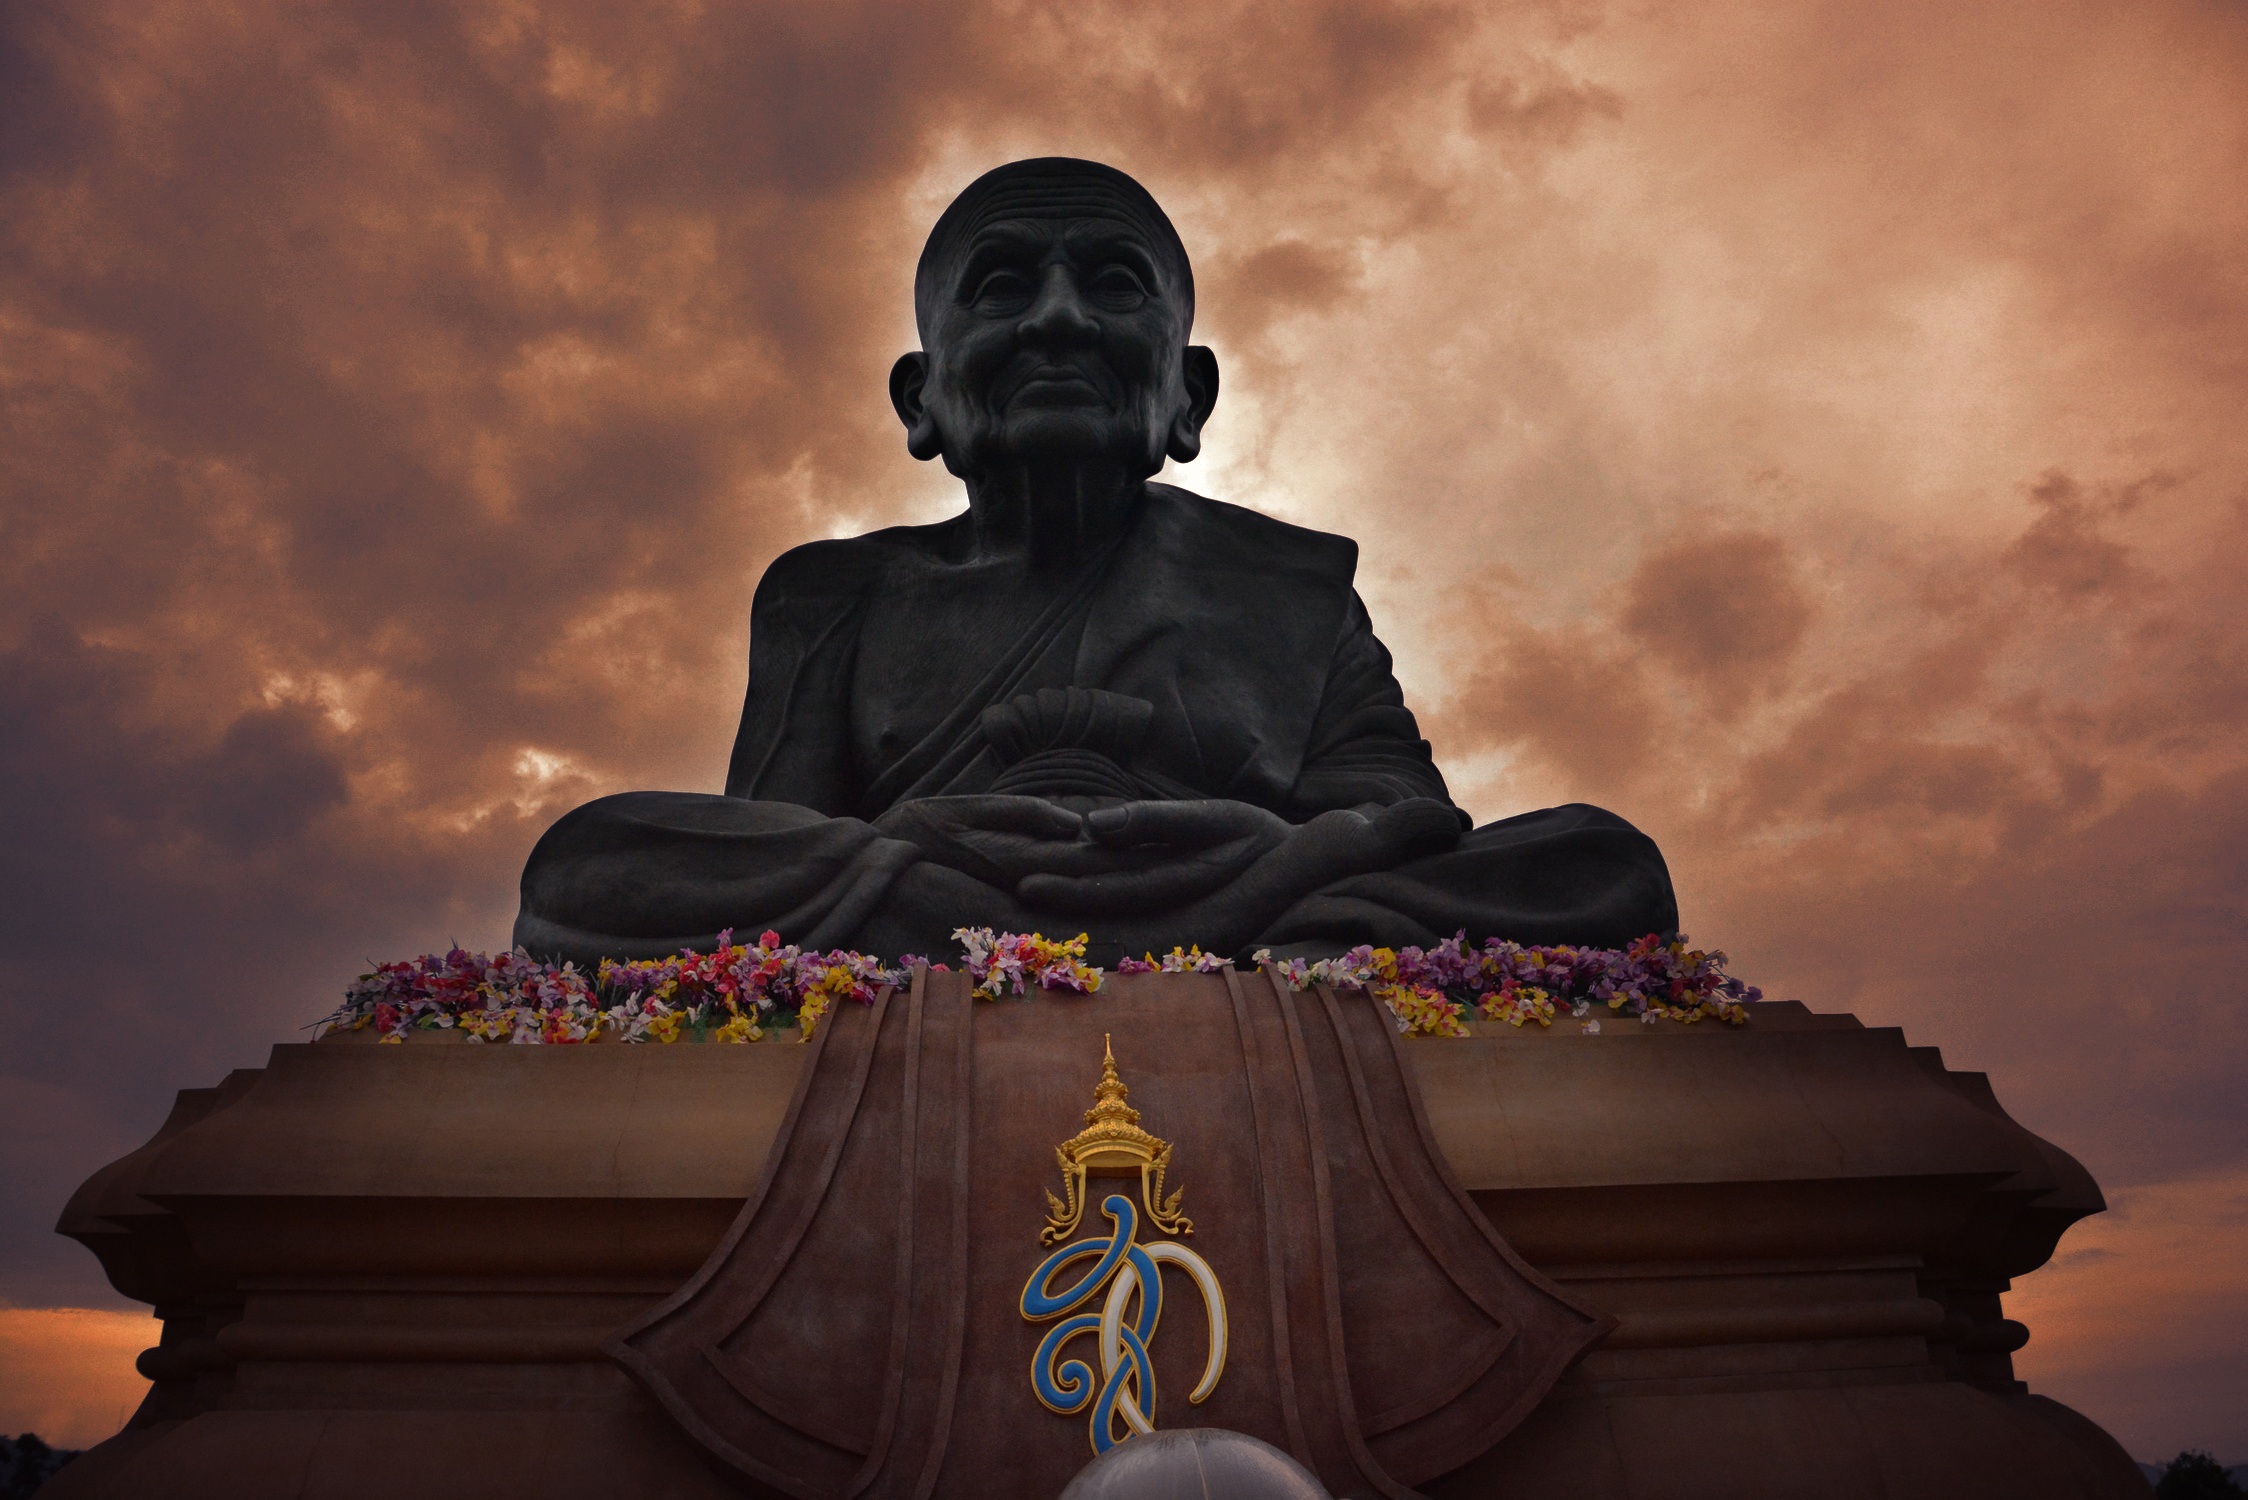
architecture, monument, statue, sitting, buddhist, buddhism, religion, darkness, thailand, art, temple, faith, image, screenshot, miss, thailand temple, adoration, a pilgrimage, phathot's picture, gautama buddha, human positions